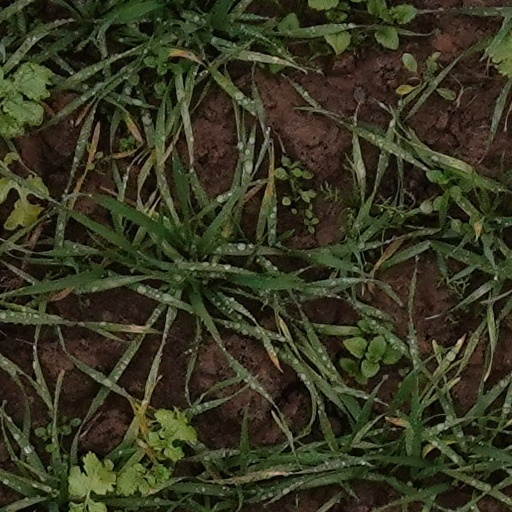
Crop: wheat